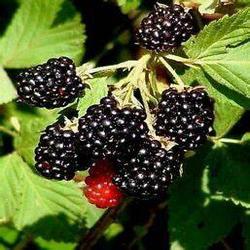
Label: Blackberry